Merle Hapes

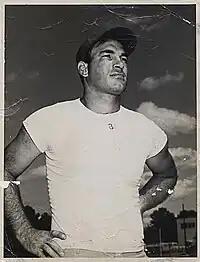
Hapes seen in an early college photograph

Merle Allison Hapes (May 19, 1919July 18, 1994) was an American professional football player who was a fullback in the National Football League (NFL) and the Interprovincial Rugby Football Union. He played two seasons for the New York Giants (1942, 1946), in between which he served in the Army Air Force during World War II, and then played five seasons for the Hamilton Tiger-Cats and their predecessor, winning the 1953 Grey Cup.